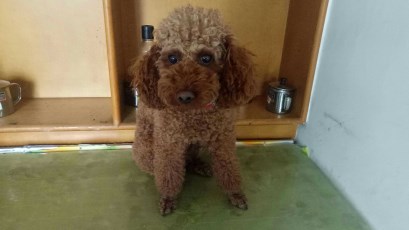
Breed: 7449-n000128-teddy